Richard Cheese

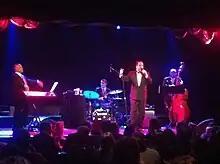
Richard Cheese & Lounge Against The Machine performing live in 2011

Richard Cheese & Lounge Against The Machine (or simply Richard Cheese) is a cover band and comedy act, performing popular songs in a lounge/swing style. Lounge singer Richard Cheese is a character created and portrayed by Los Angeles–based actor/comedian/singer Mark Jonathan Davis.